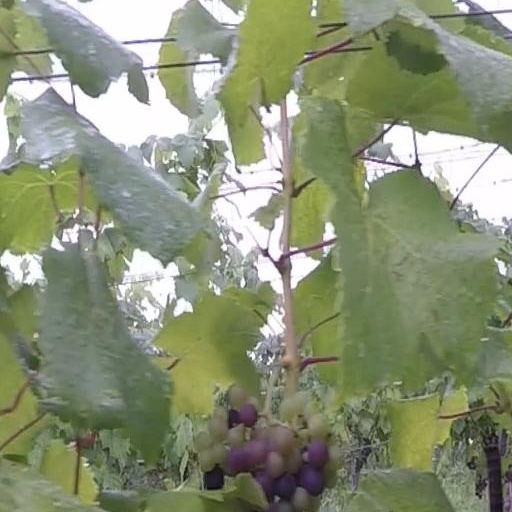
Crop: grape